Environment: real
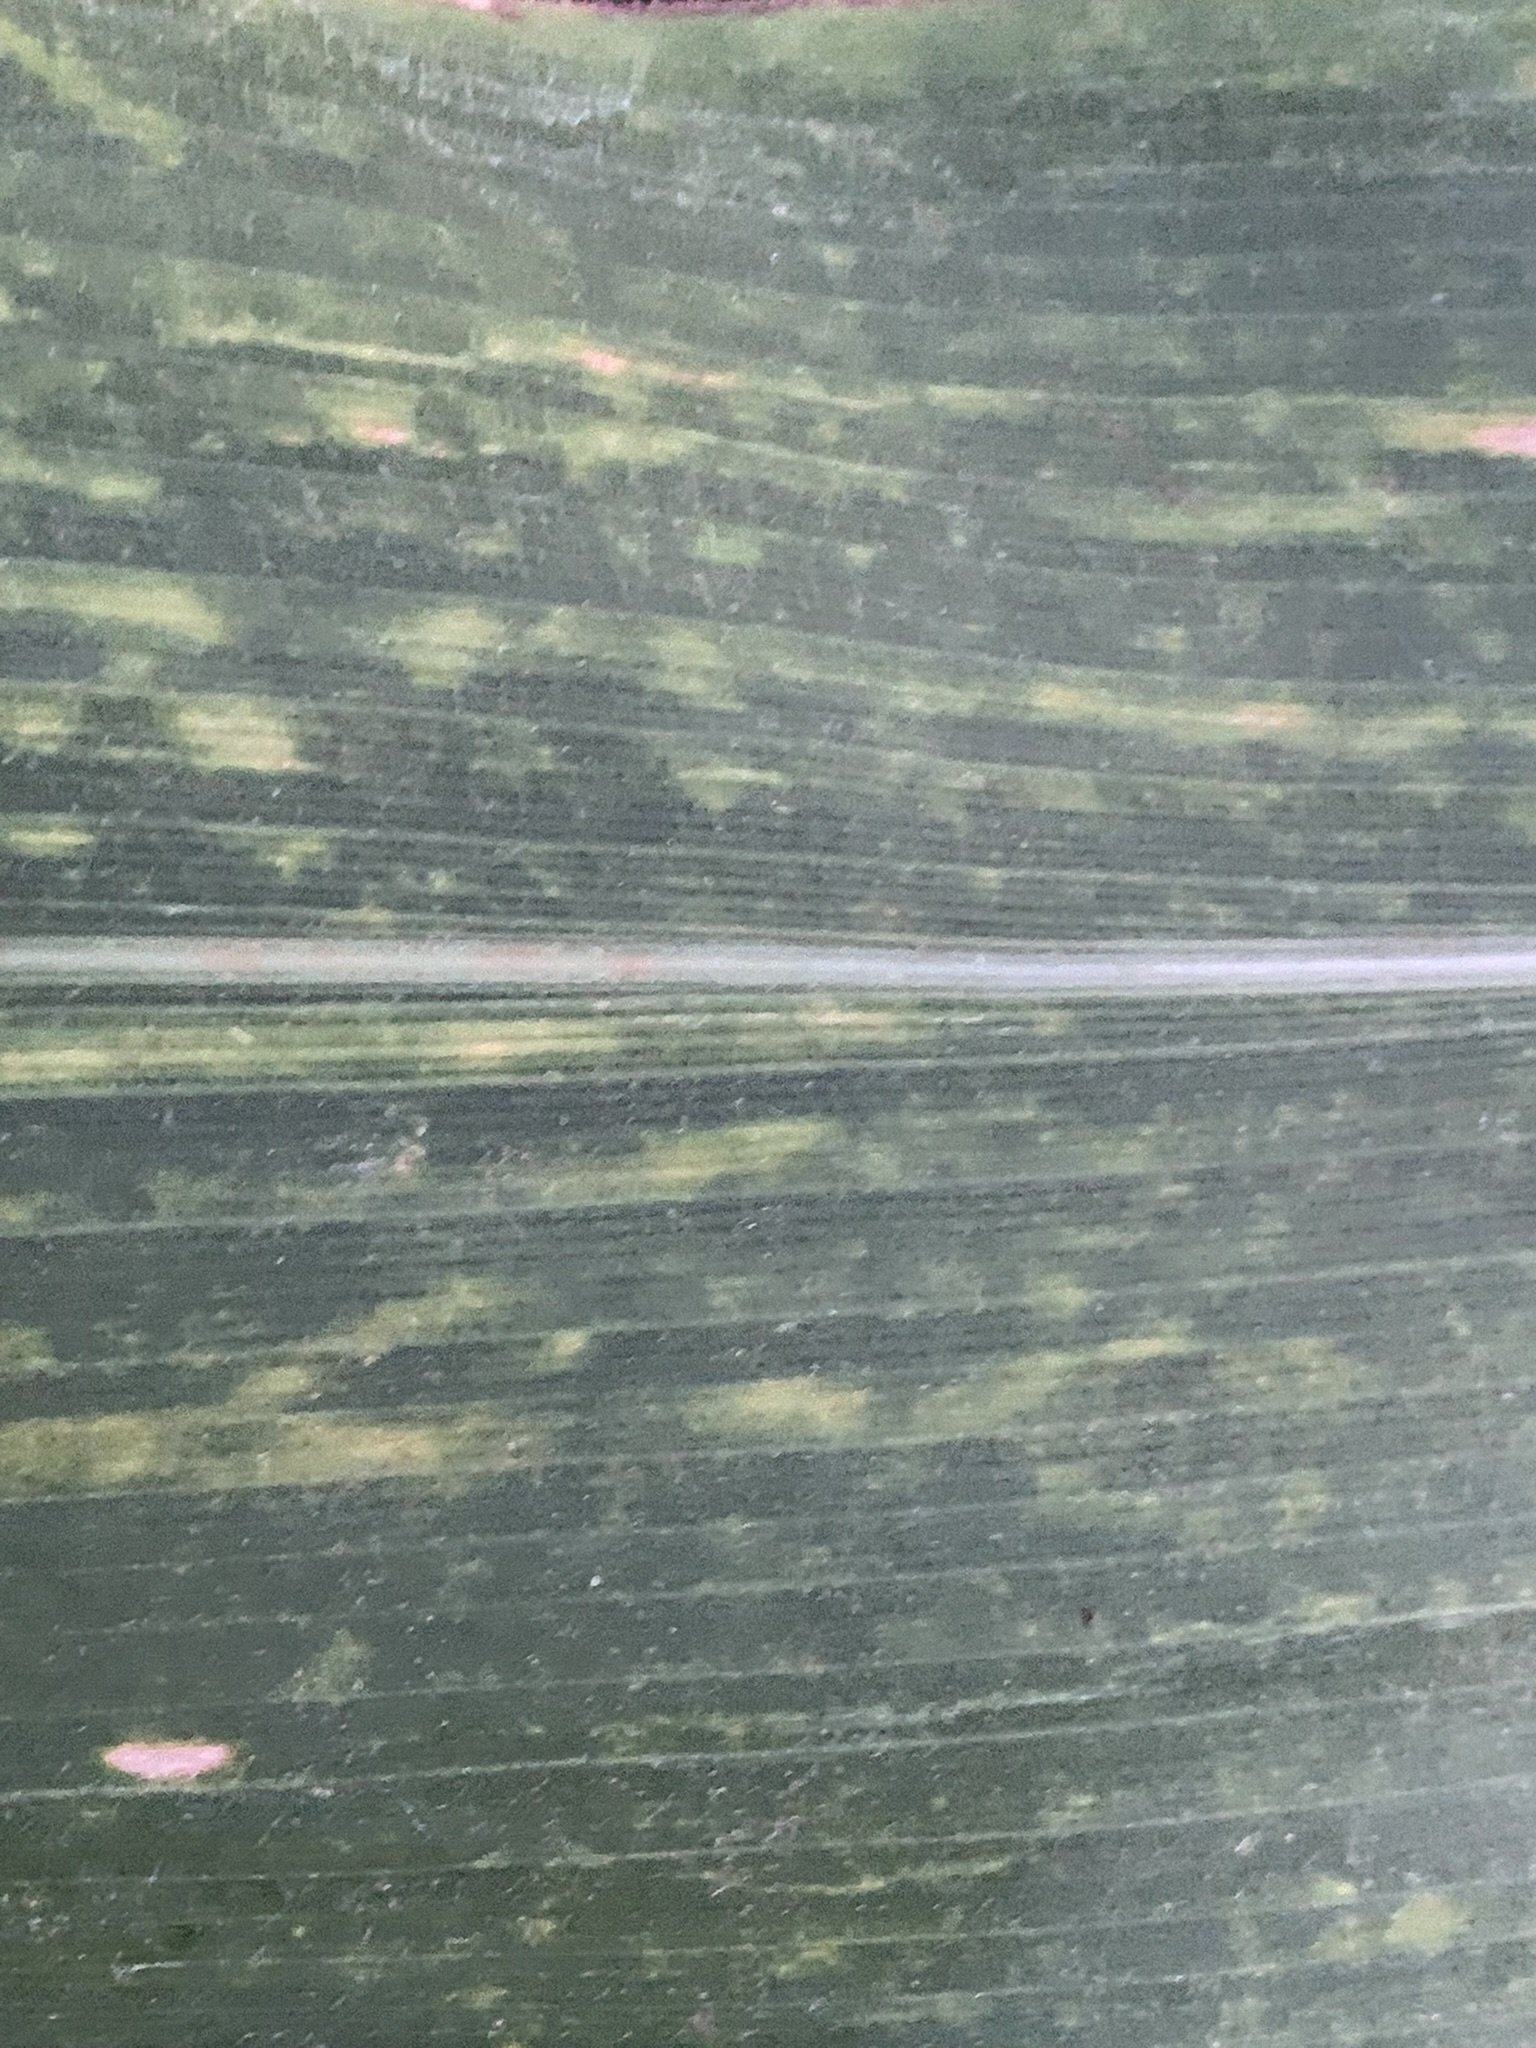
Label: lethal_necrosis